List of tallest structures in Canada

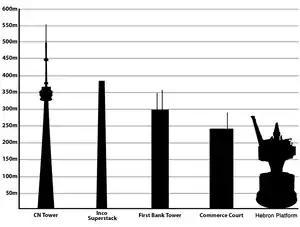
Tallest structures in Canada (not including guyed masts)

The pinnacle and roof height figures are sourced from SkyscraperPage and/or the Council on Tall Buildings and Urban Habitat (CTBUH). In cases of conflicting data, both heights are listed